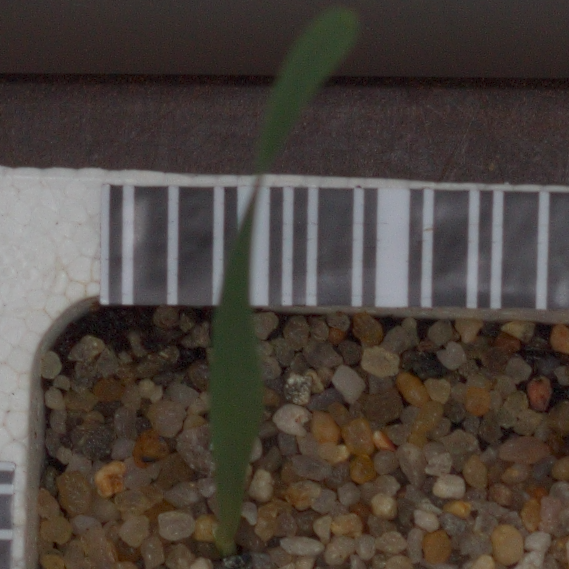
Label: common_wheat